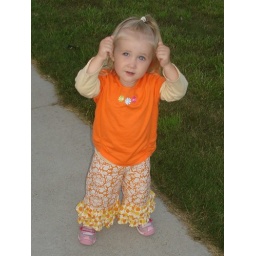
Sofie, in Katie's orange pants